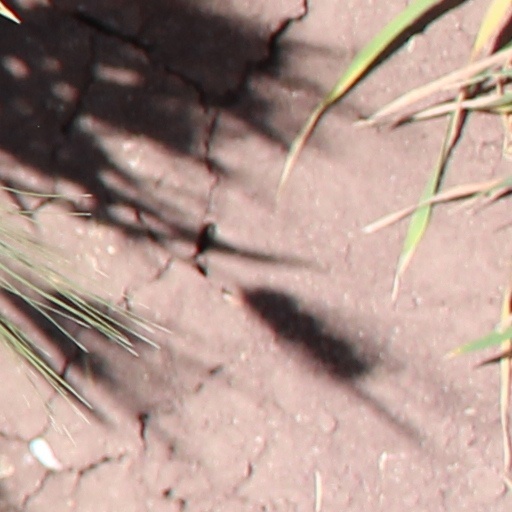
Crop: wheat